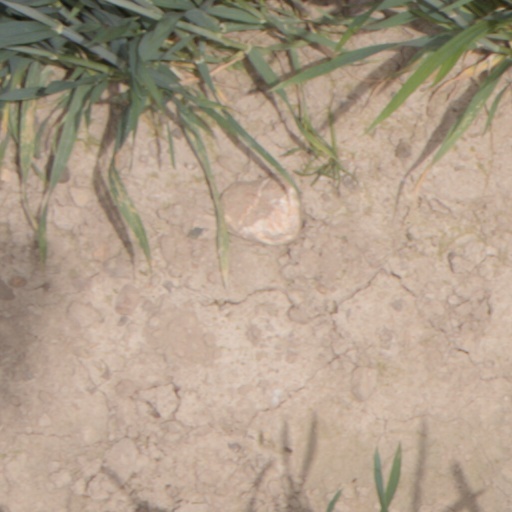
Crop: wheat